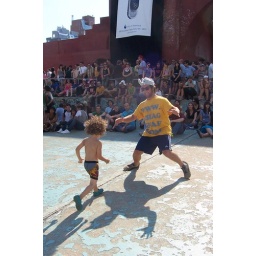
Weird guy in rhino hat playing with a cute little kid